Gilbert Jonathan Rowcliff

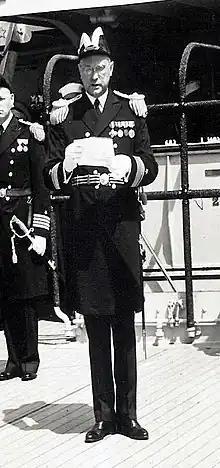
Rear Admiral Rowcliff assuming command of Cruiser Scouting Force aboard in 1938

In November 1923 he returned to the Navy Department for duty on the Staff of Vice Admiral Robert E. Coontz, USN, commander in chief, U. S. Fleet, as Fleet Material Officer and Fleet Tactical Officer. Detached from that assignment in June 1925 he was an instructor in the department of engineering and aeronautics, at the Naval Academy, the three succeeding years. Returning to sea in July 1928, then Captain Rowcliff, commanded the for two years, and from July 1930 until May 1933 had command of the Naval Training Station, Newport, Rhode Island, with additional duty in command of the , famous frigate attached to that training station.